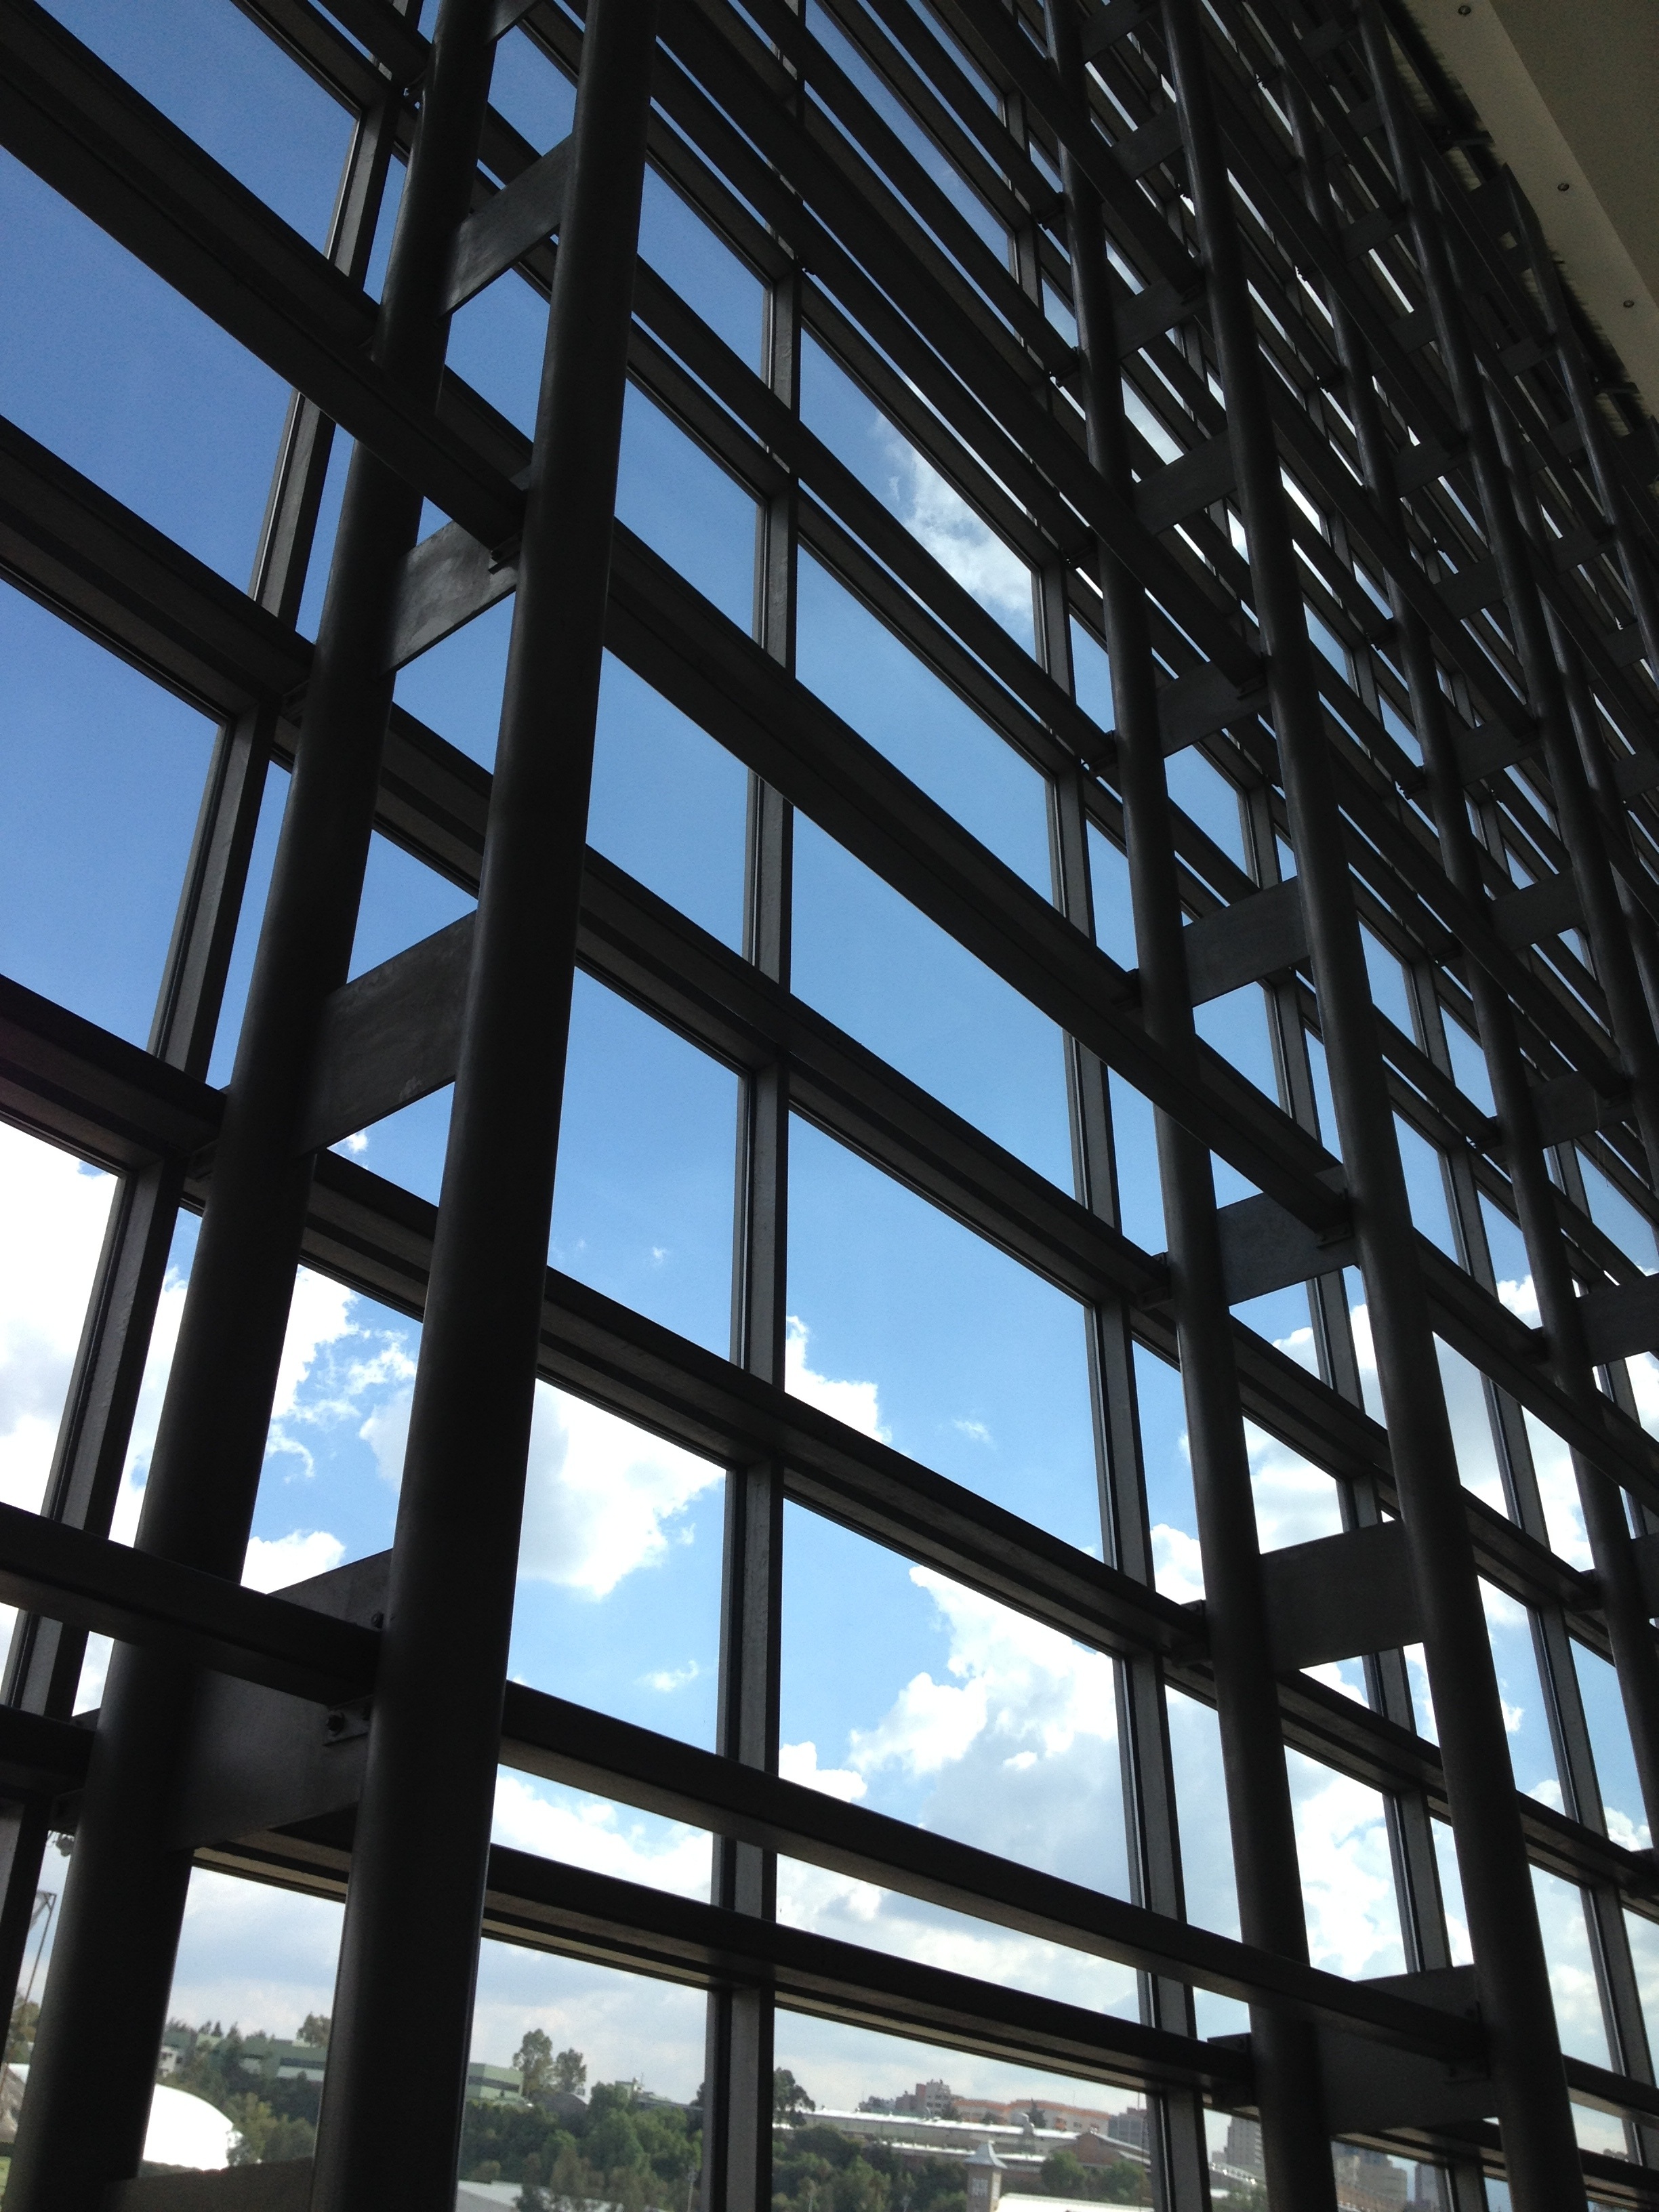
architecture, structure, texture, window, glass, building, skyscraper, urban, construction, pattern, line, color, facade, decor, tower block, design, symmetry, daylighting, urban area